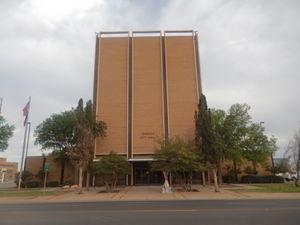
Odessa est une ville du Texas, dans les comtés de Ector, dont elle est le siège, et de Midland, aux États-Unis. Lors du recensement de 2010, sa population est de 99 940 habitants, elle fait partie de l'agglomération de Midland–Odessa, dont la population était de 276 002 habitants.